Answer in natural language. Estimate the real world distances between objects in the image. Which object is closer to gray single seat fabric armchair, walnut tv stand or colorful landscape painting? Choose between the following options: walnut tv stand or colorful landscape painting
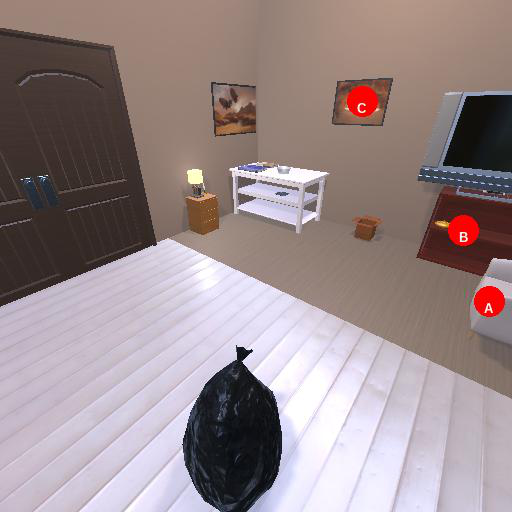
<answer>walnut tv stand</answer>